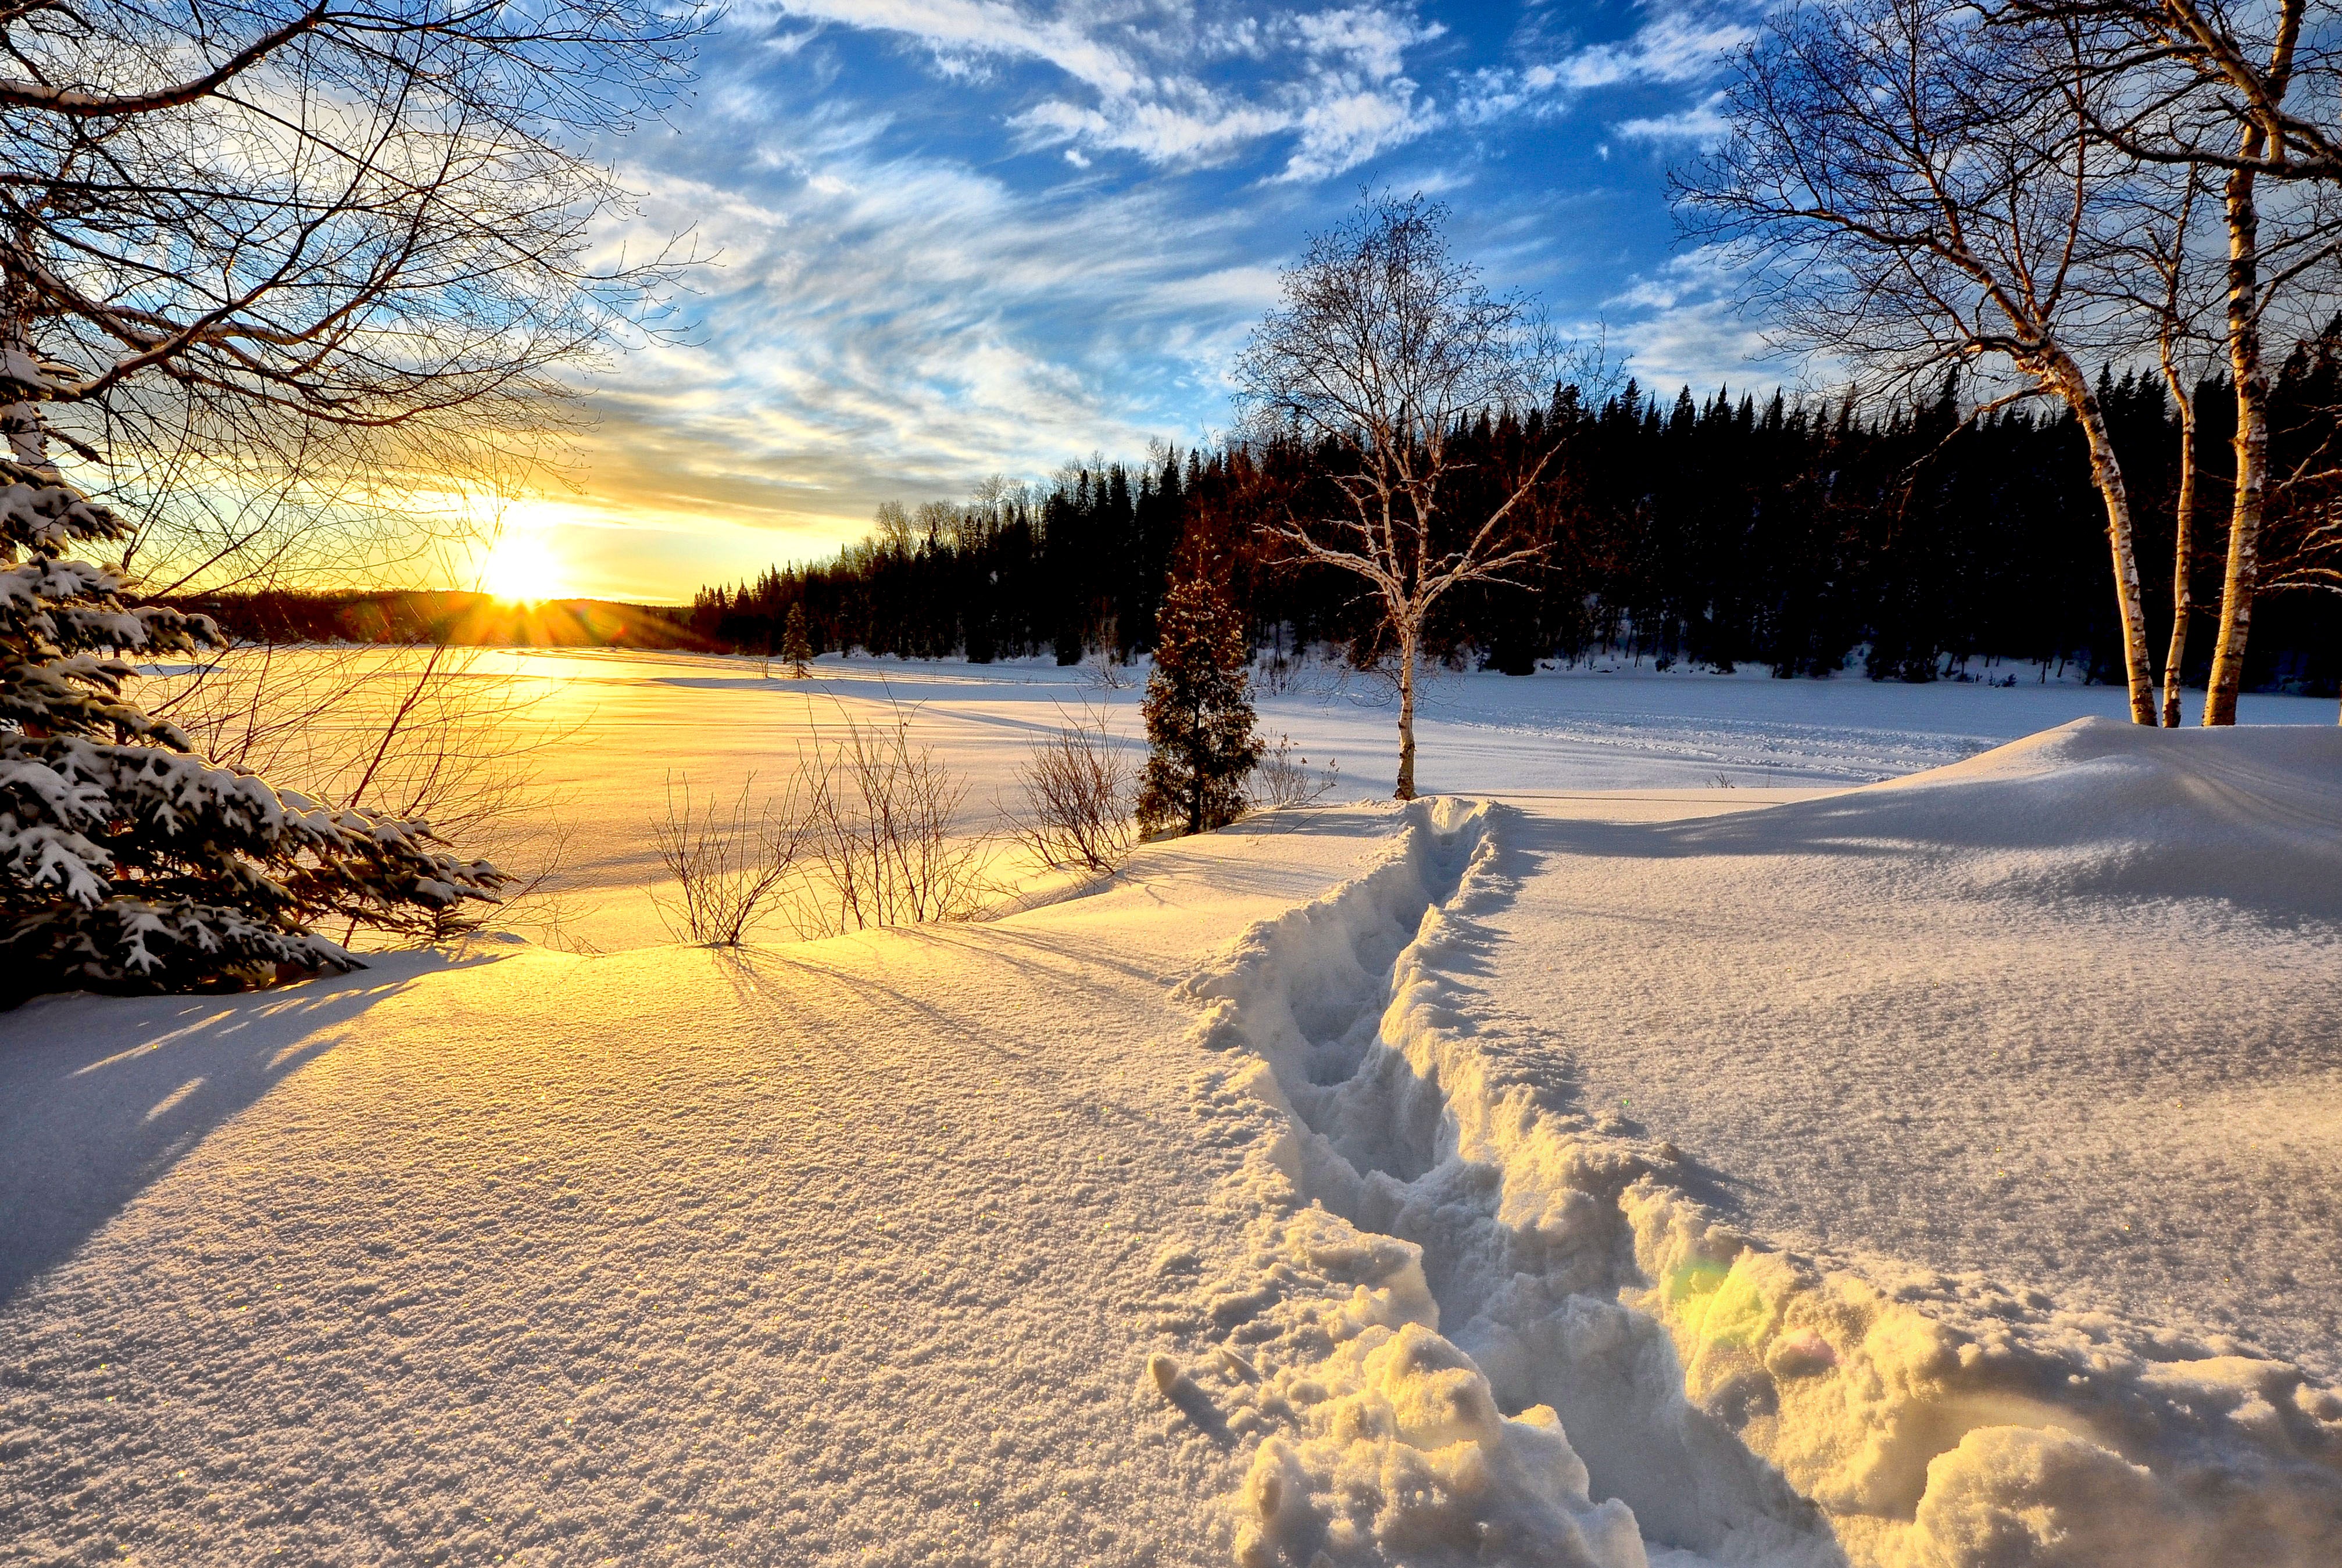
landscape, tree, nature, wilderness, snow, cold, winter, sunrise, sunset, white, sunlight, morning, lake, frost, dawn, dusk, ice, evening, reflection, autumn, weather, season, winter landscape, trees, woody plant